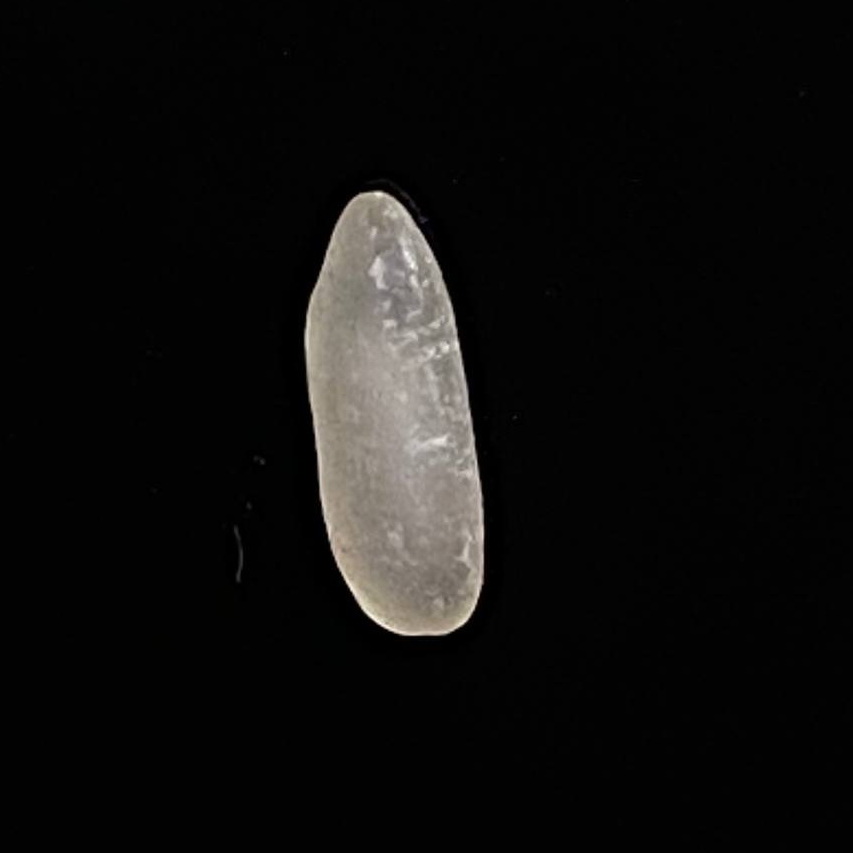
Rice variety: BR29